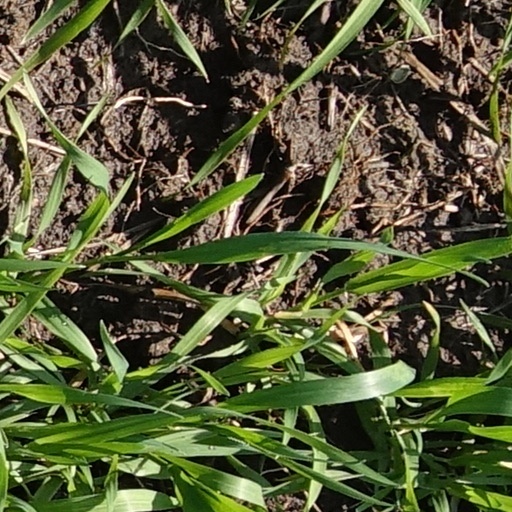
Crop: wheat